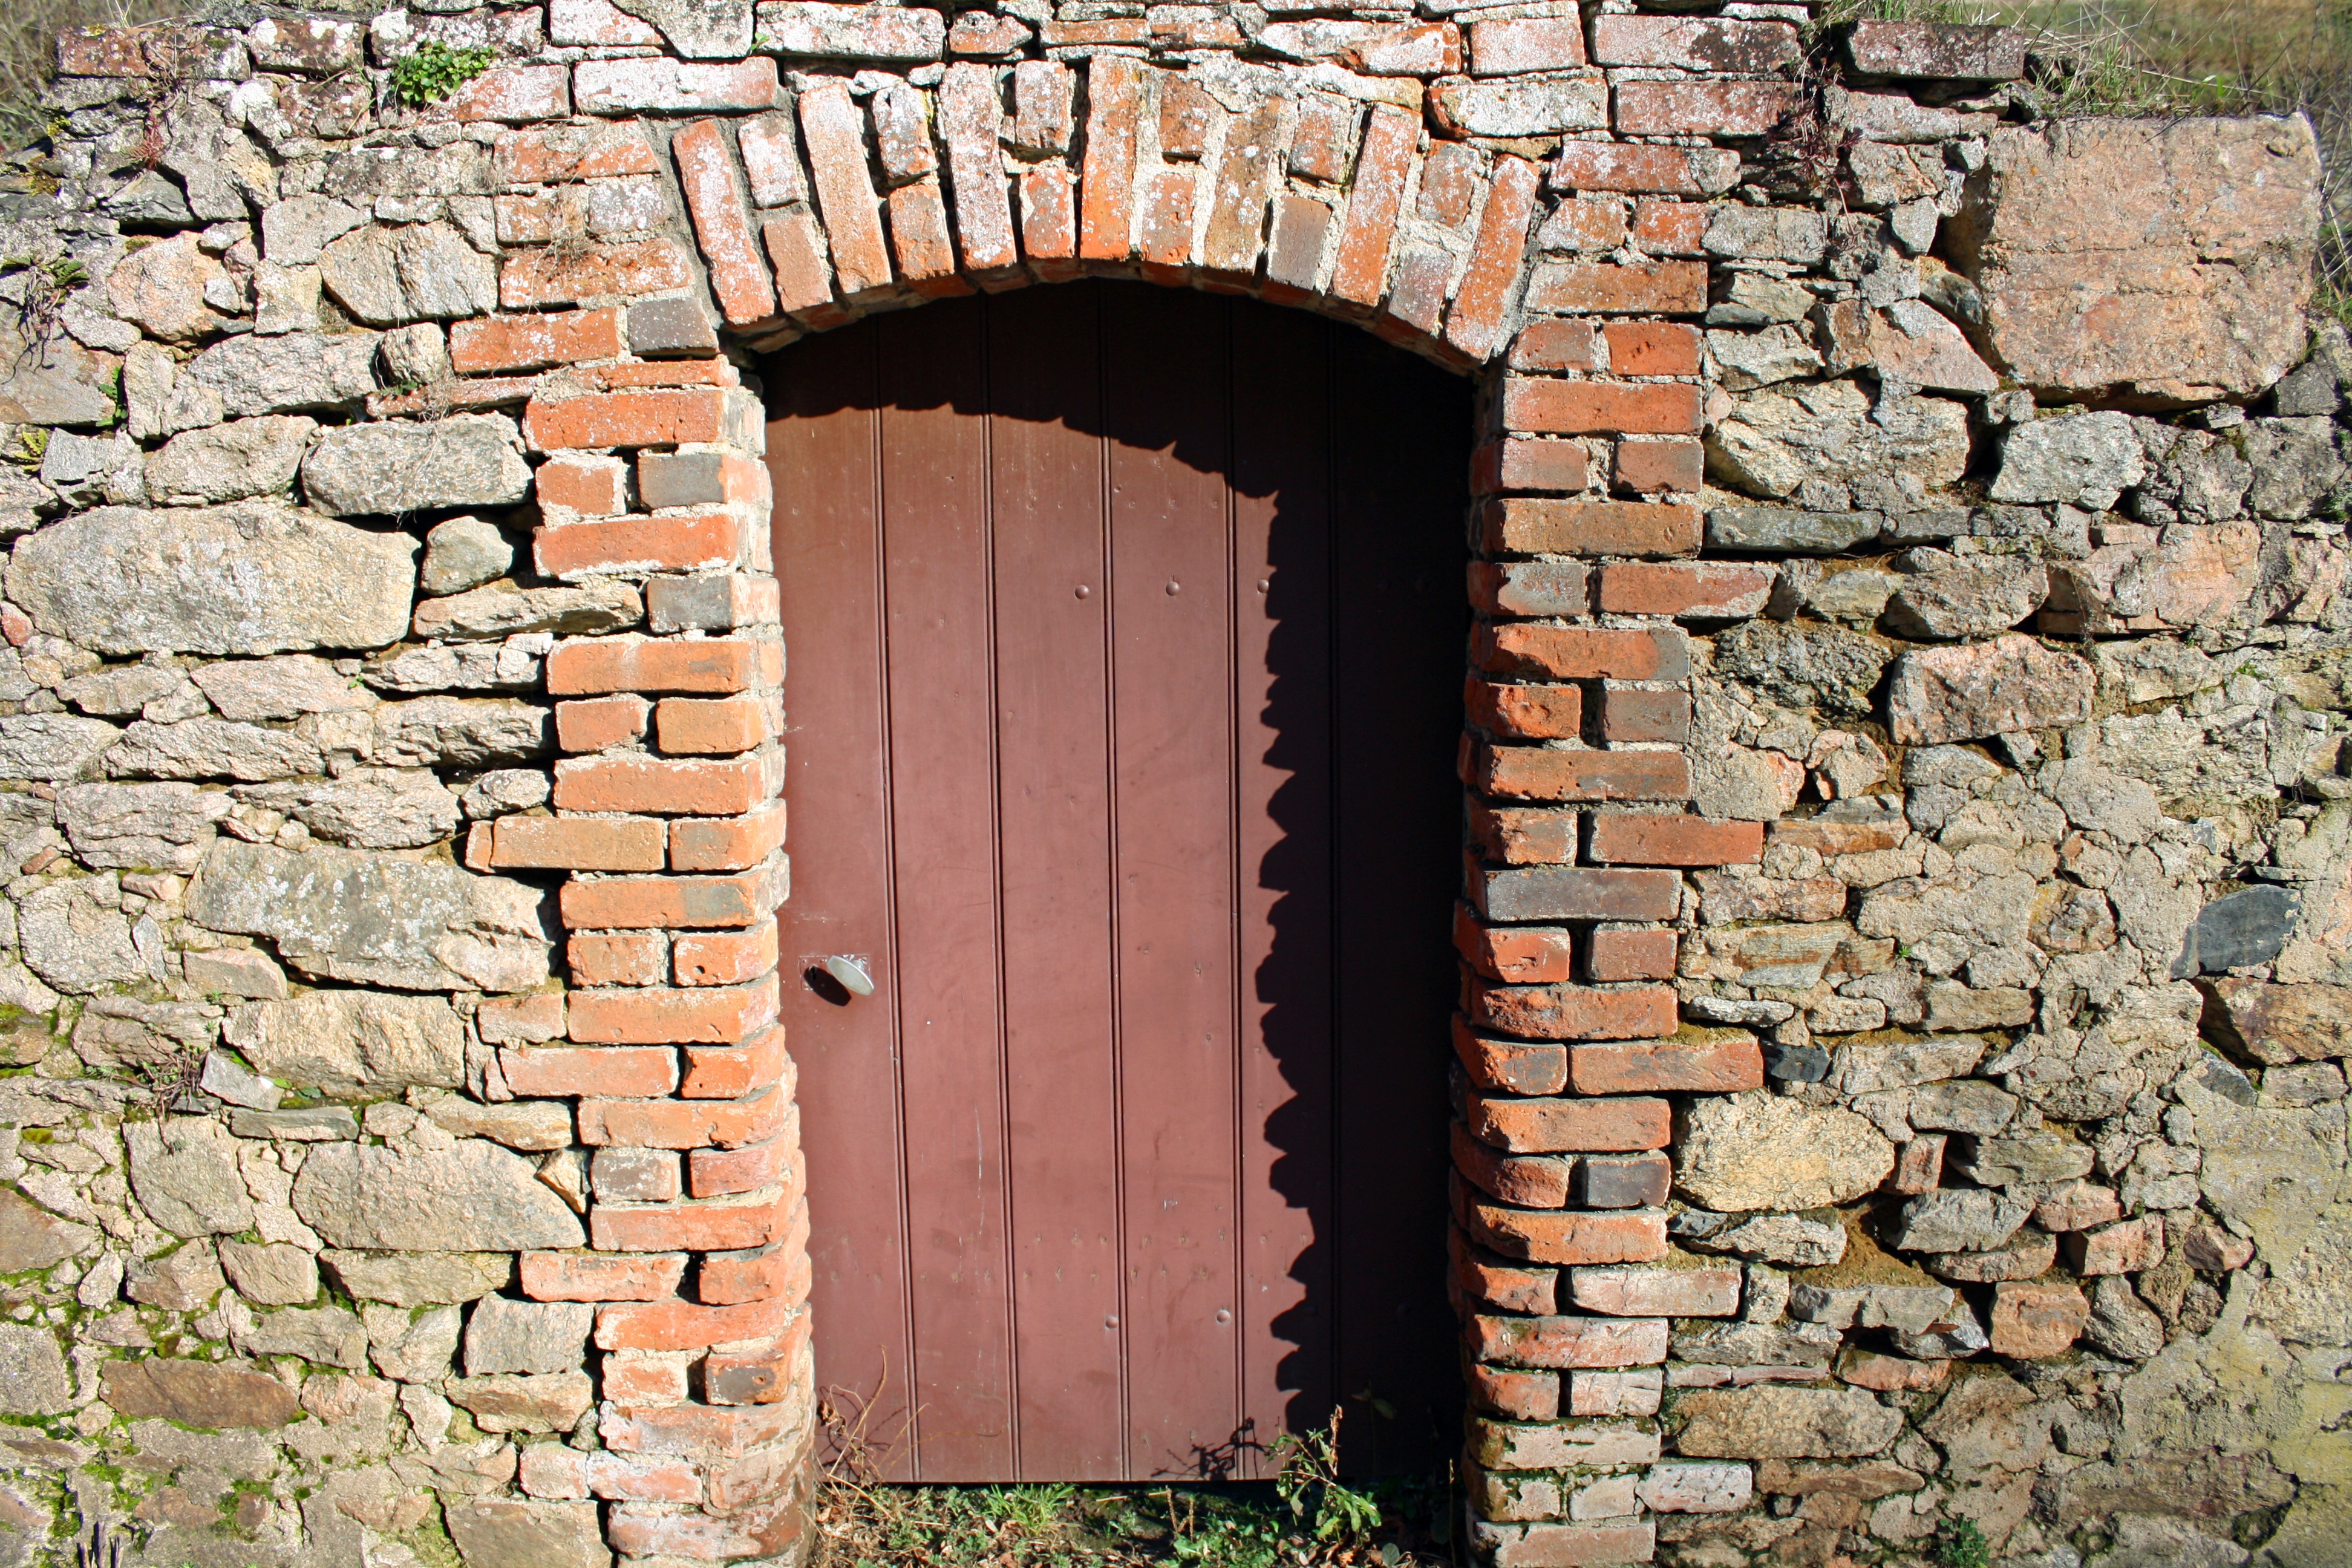
rock, wood, vintage, old, wall, stone, arch, stone wall, brick, door, material, wooden, brickwork, inset, ancient history